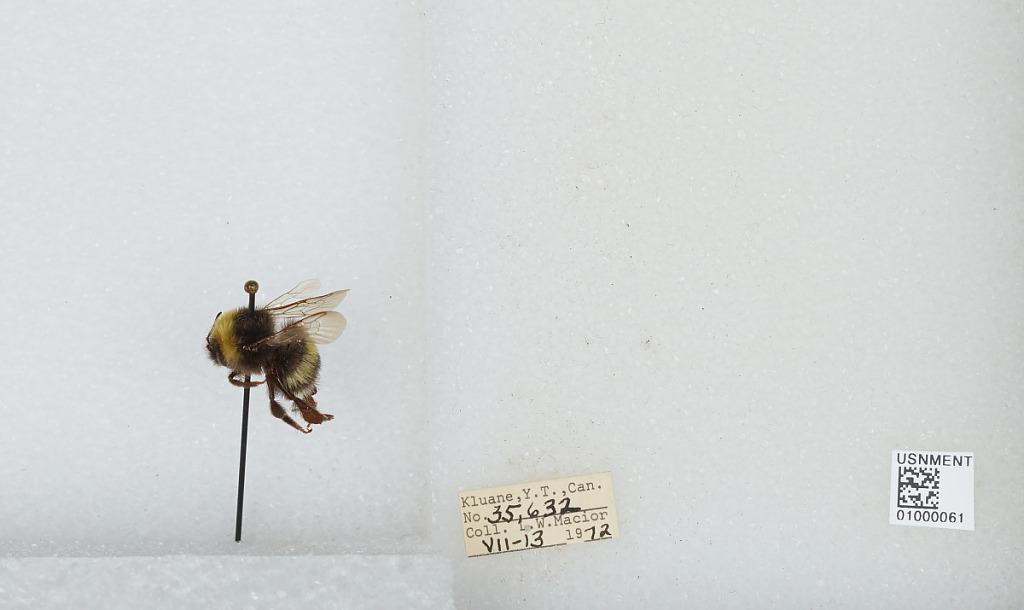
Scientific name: Bombus (Bombus) lucorum (Linnaeus)
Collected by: L. Macior
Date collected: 1972-7-13
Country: Canada
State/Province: Yukon Territory
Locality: Kluane
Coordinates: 60.75, -139.5